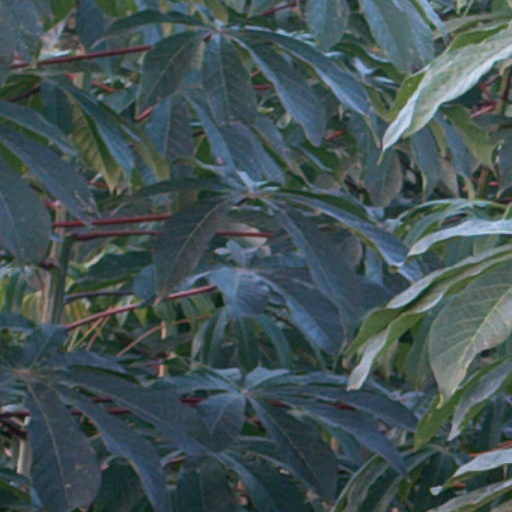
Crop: cassava